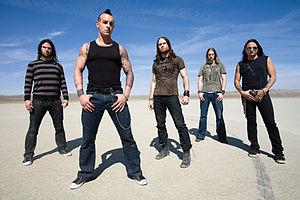
Rev Theory, anciennement Revelation Theory, est un groupe de rock américain, originaire de North Andover, dans le Massachusetts. Formé en 2002, et désormais basé à New York, le groupe sort son premier album en 2004. Connu pour avoir composé le thème d'entrée du catcheur Randy Orton, Voices, ainsi que celui de Wrestlemania XXIV, Light it Up et leur plus grand succès, Hell Yeah, est la chanson thème de Blue Mountain State.